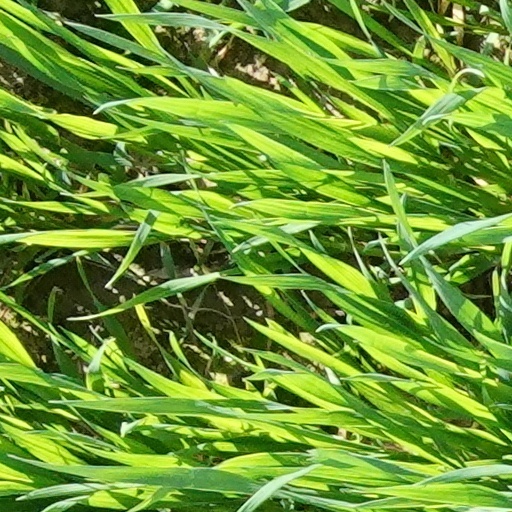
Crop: wheat